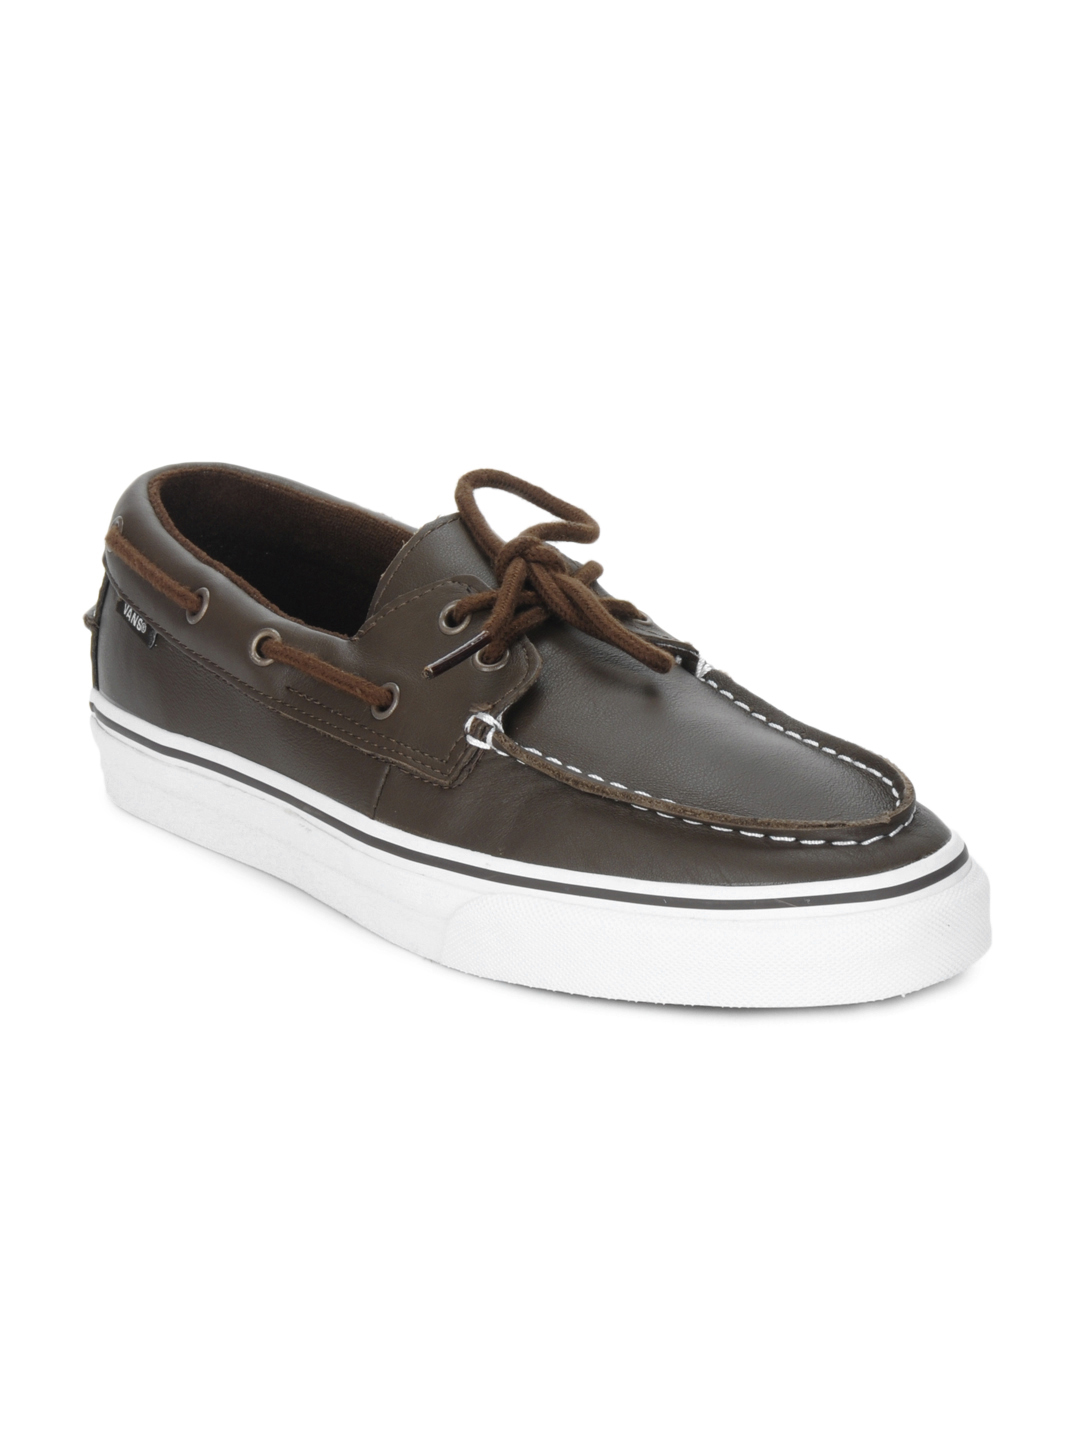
Vans Men Brown Shoes
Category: Footwear / Shoes / Casual Shoes
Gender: Men
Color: Brown
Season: Summer 2012
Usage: Casual